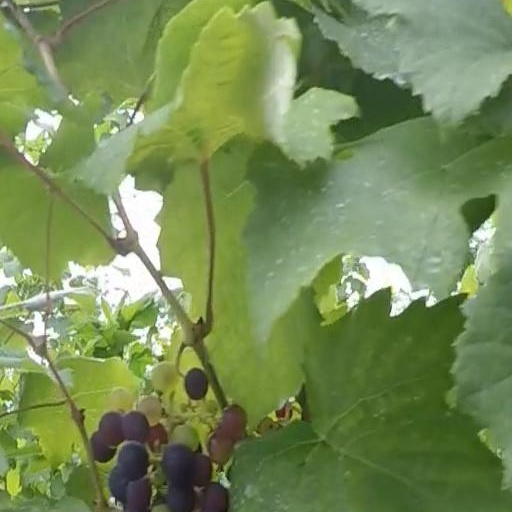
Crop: grape